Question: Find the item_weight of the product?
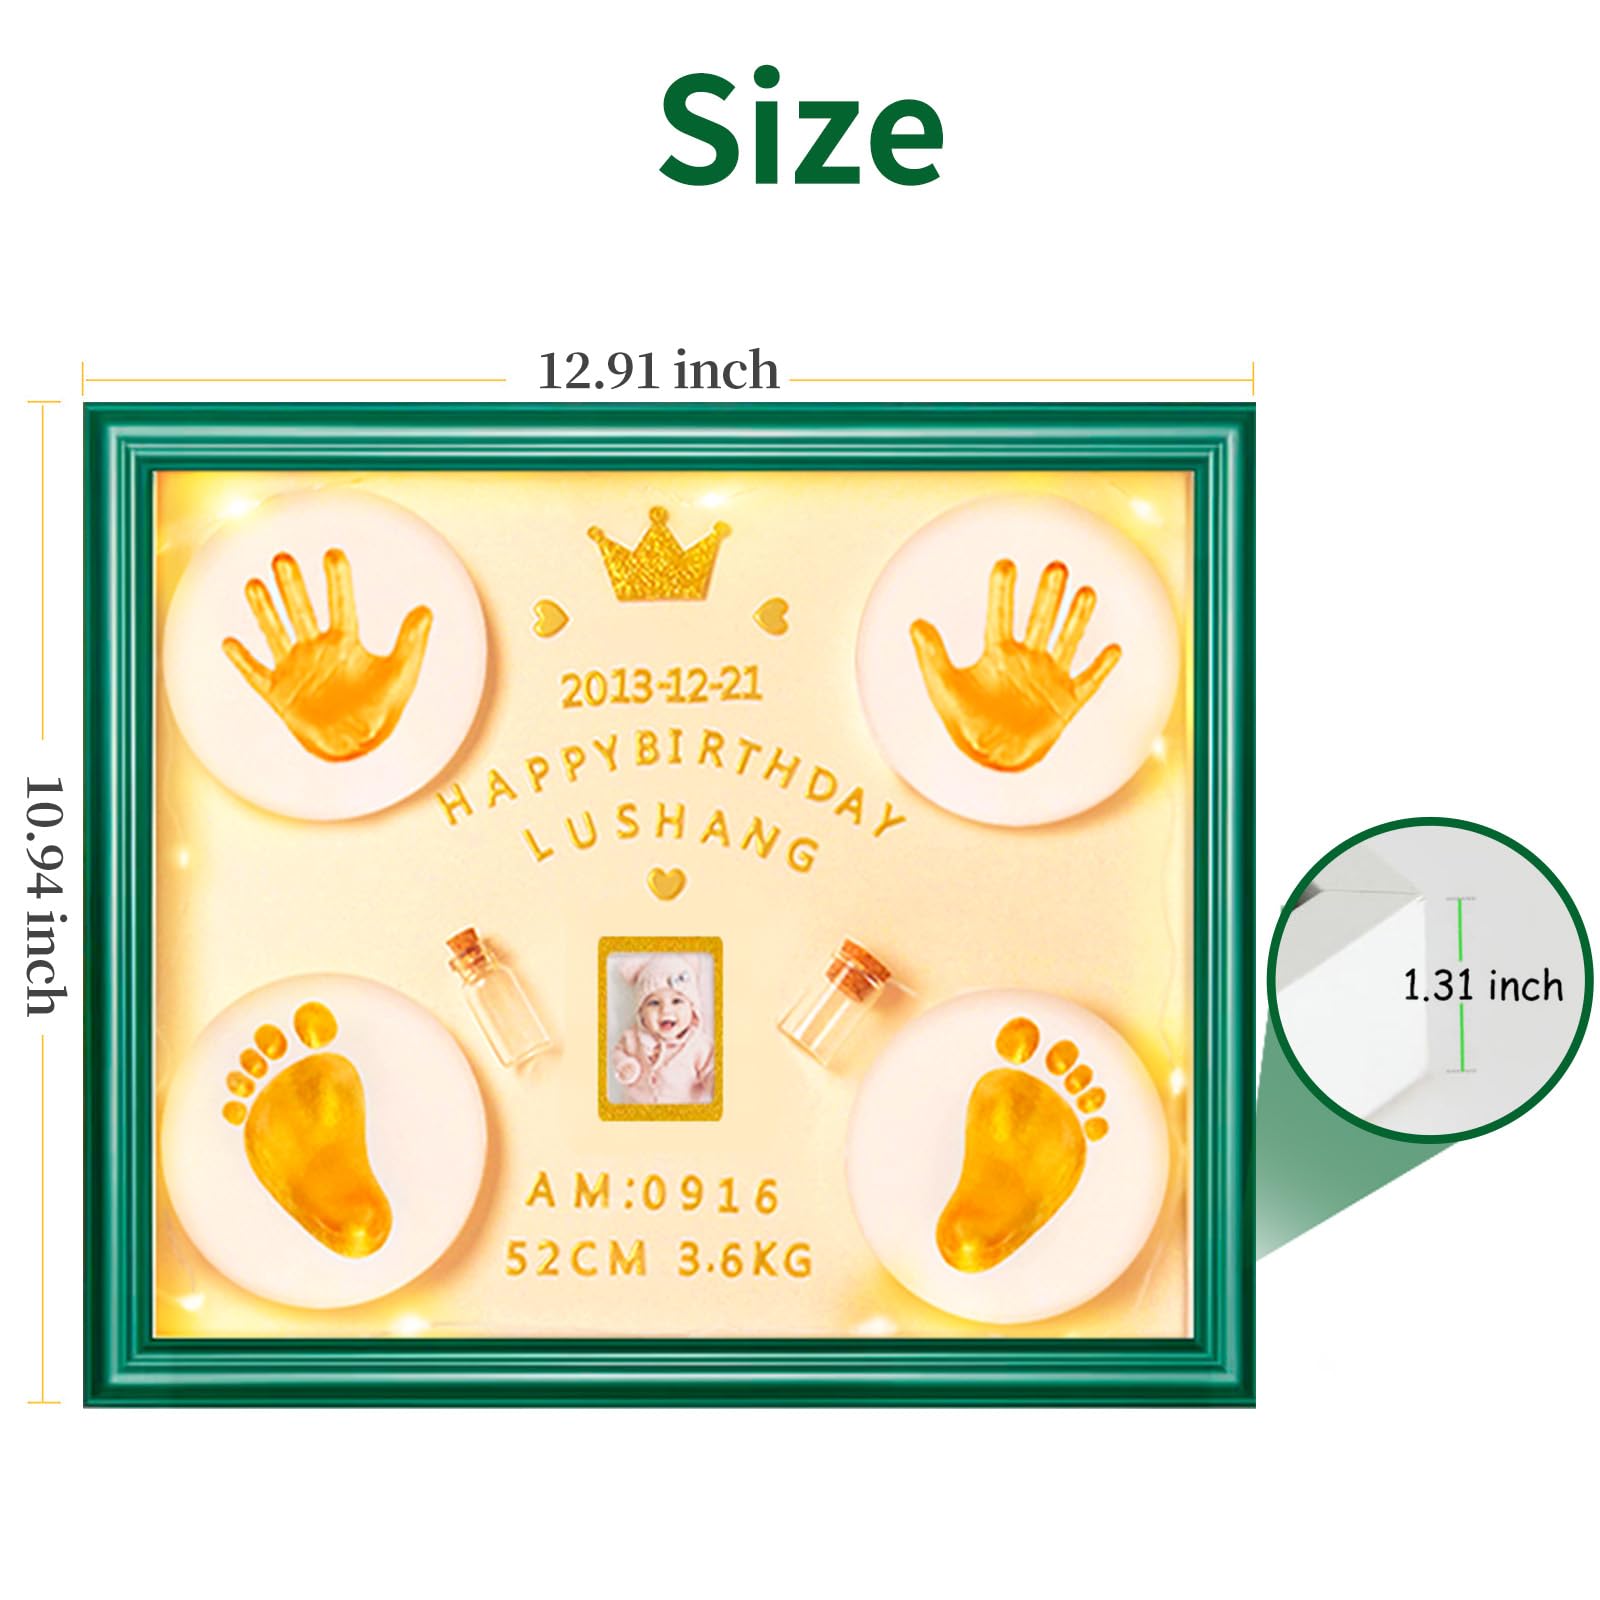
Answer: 3.6 kilogram